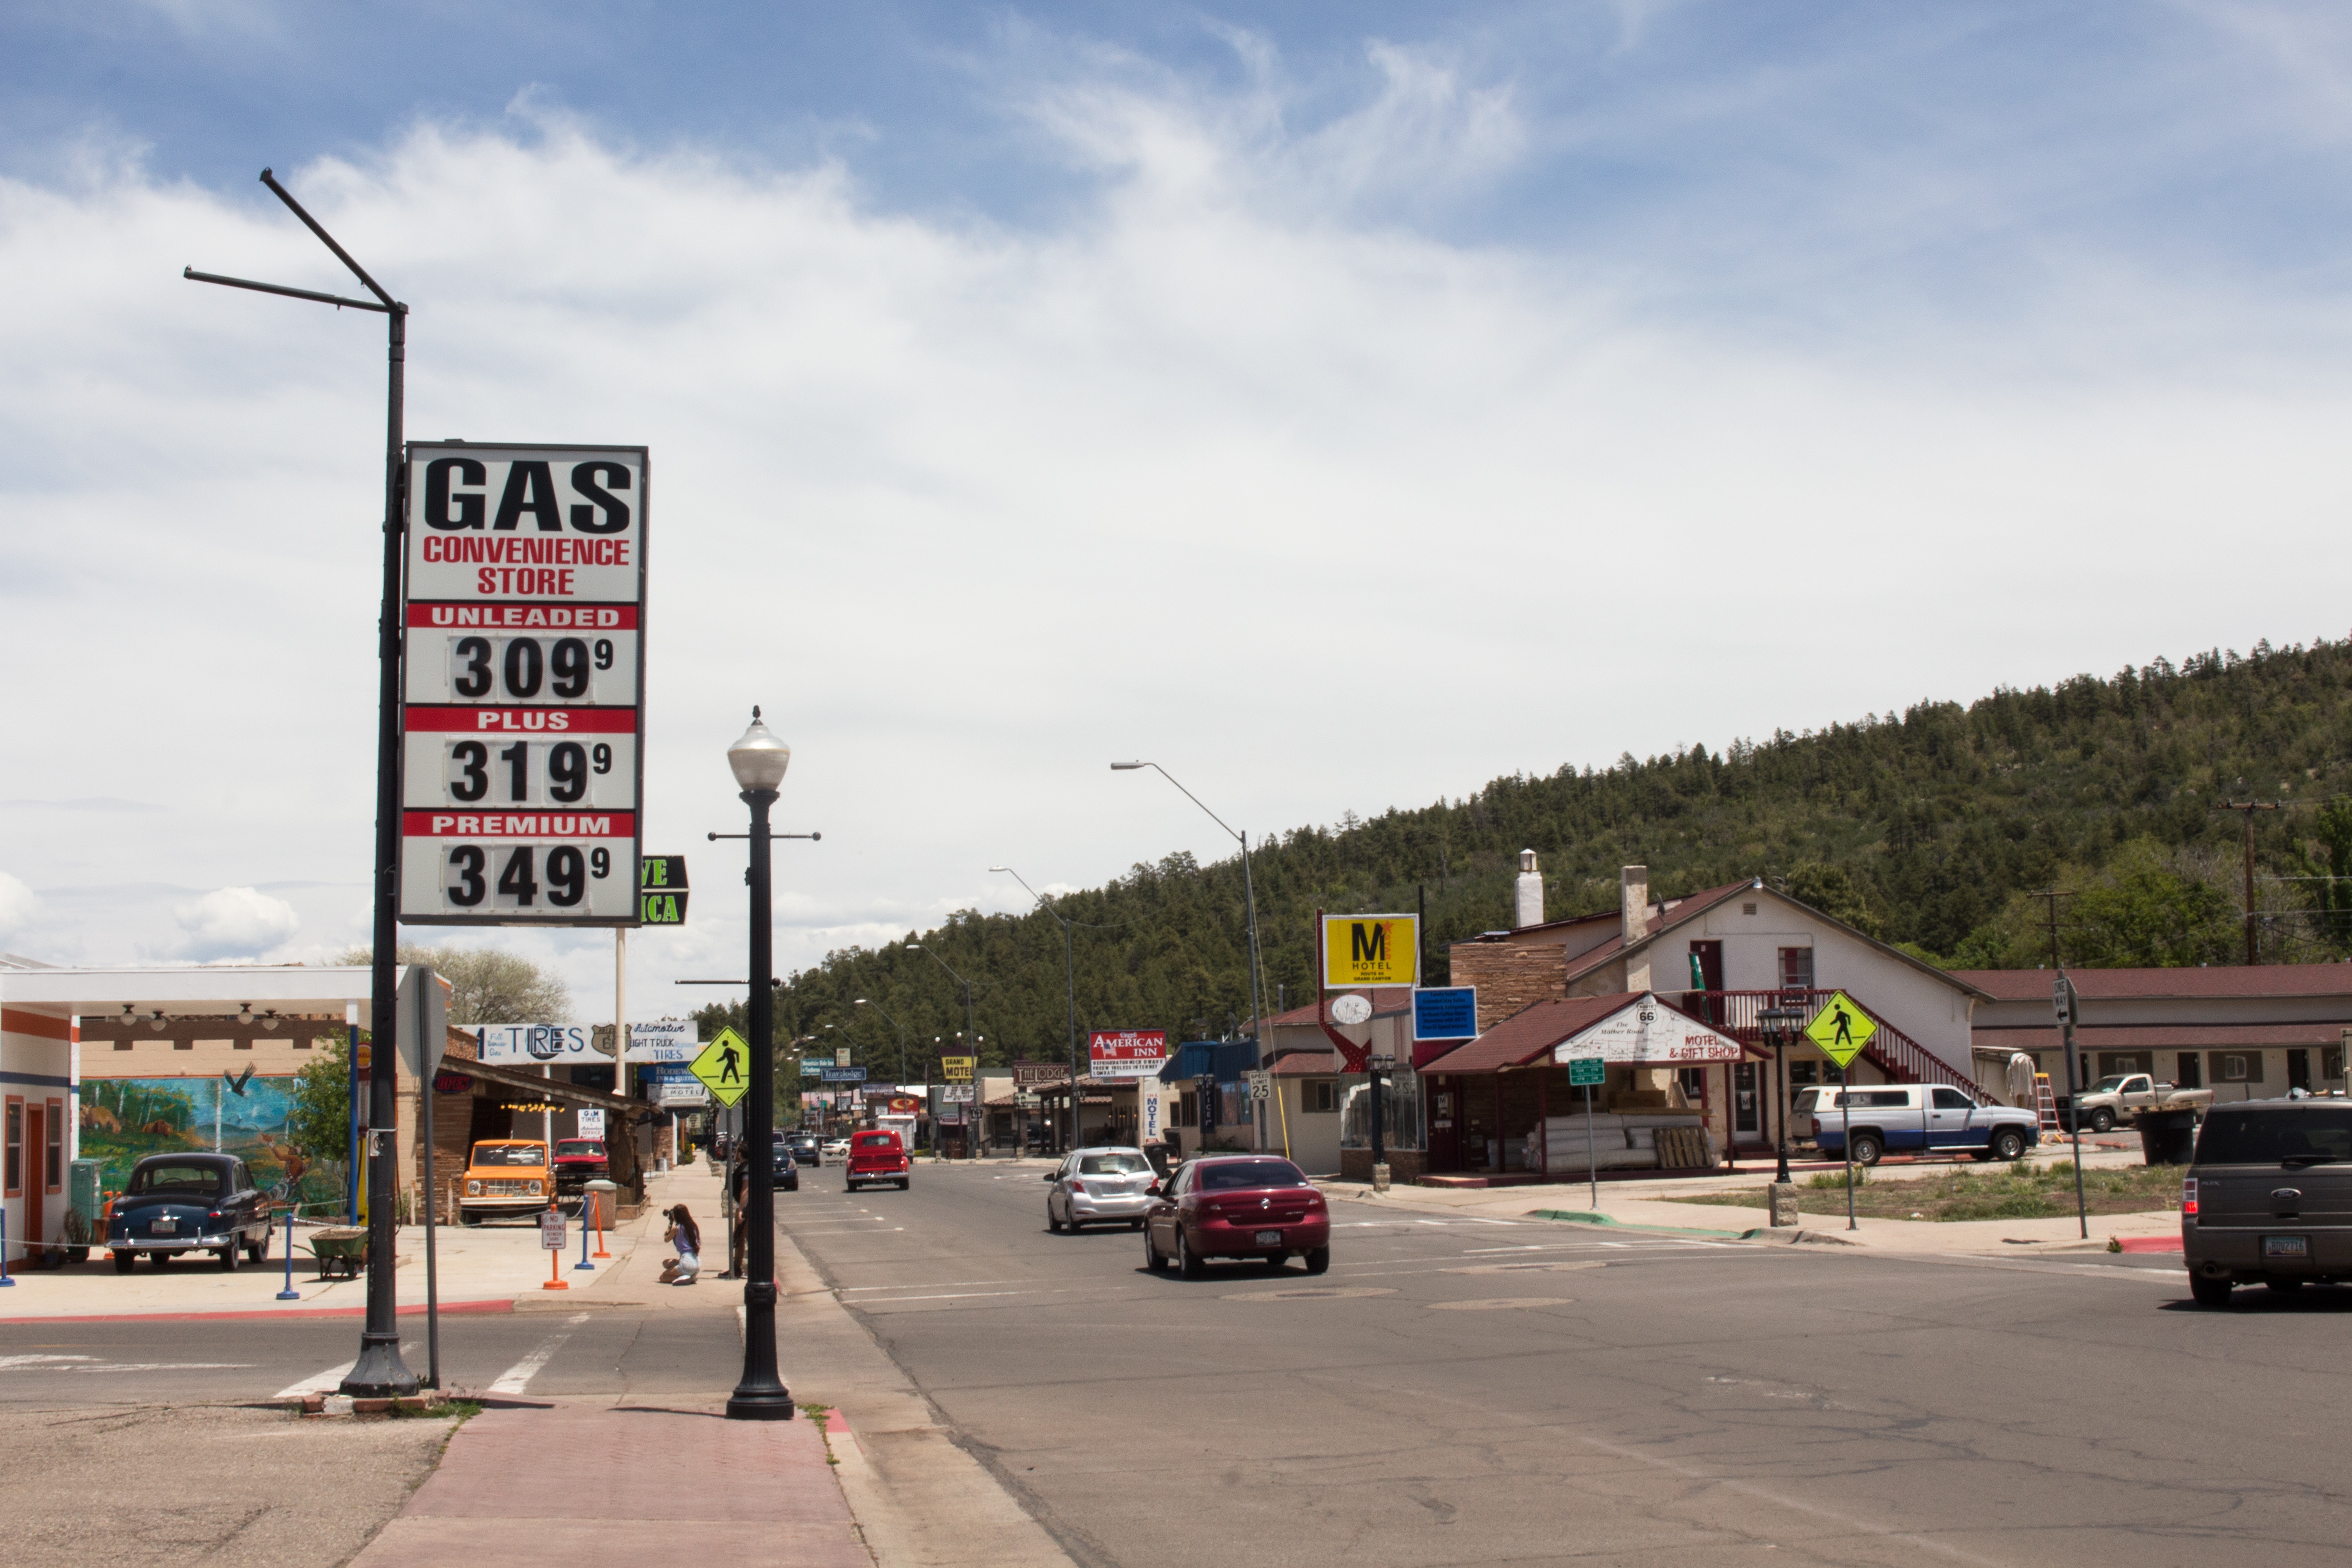
road, town, highway, walkway, transport, suburb, lane, infrastructure, residential area, controlled access highway